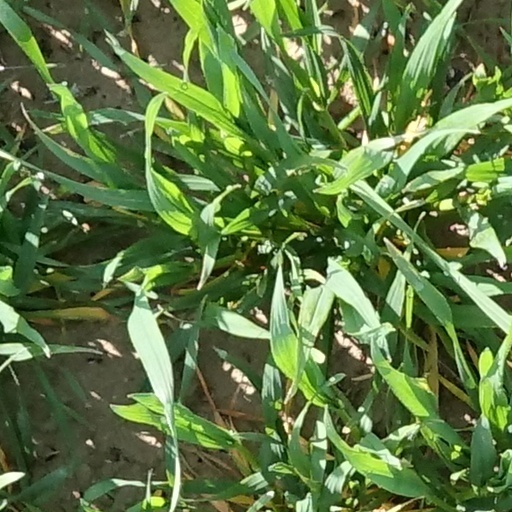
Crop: wheat